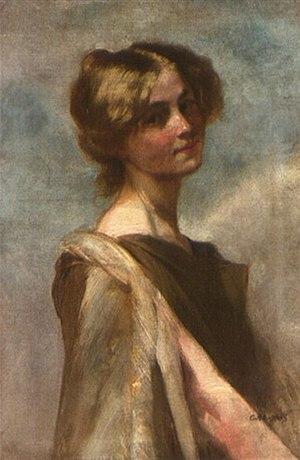
Karl Schultheiss, né le 21 août 1852 à Munich et y décédé le 21 janvier 1944 est un peintre et graveur bavarois. Il est le fils du peintre et graveur Albrecht Fürchtegott Schultheiss.